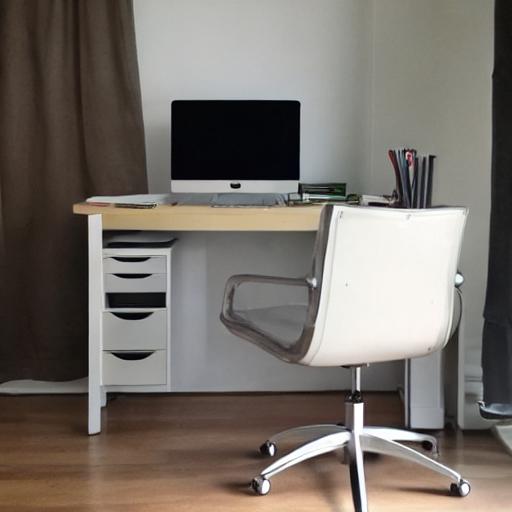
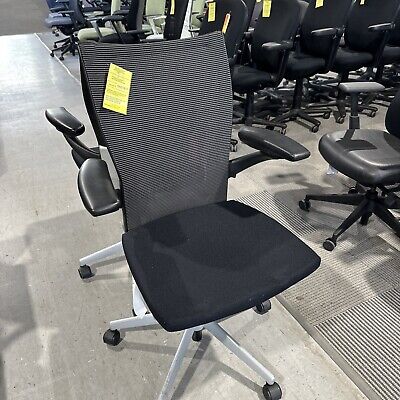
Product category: items_chair
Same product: no